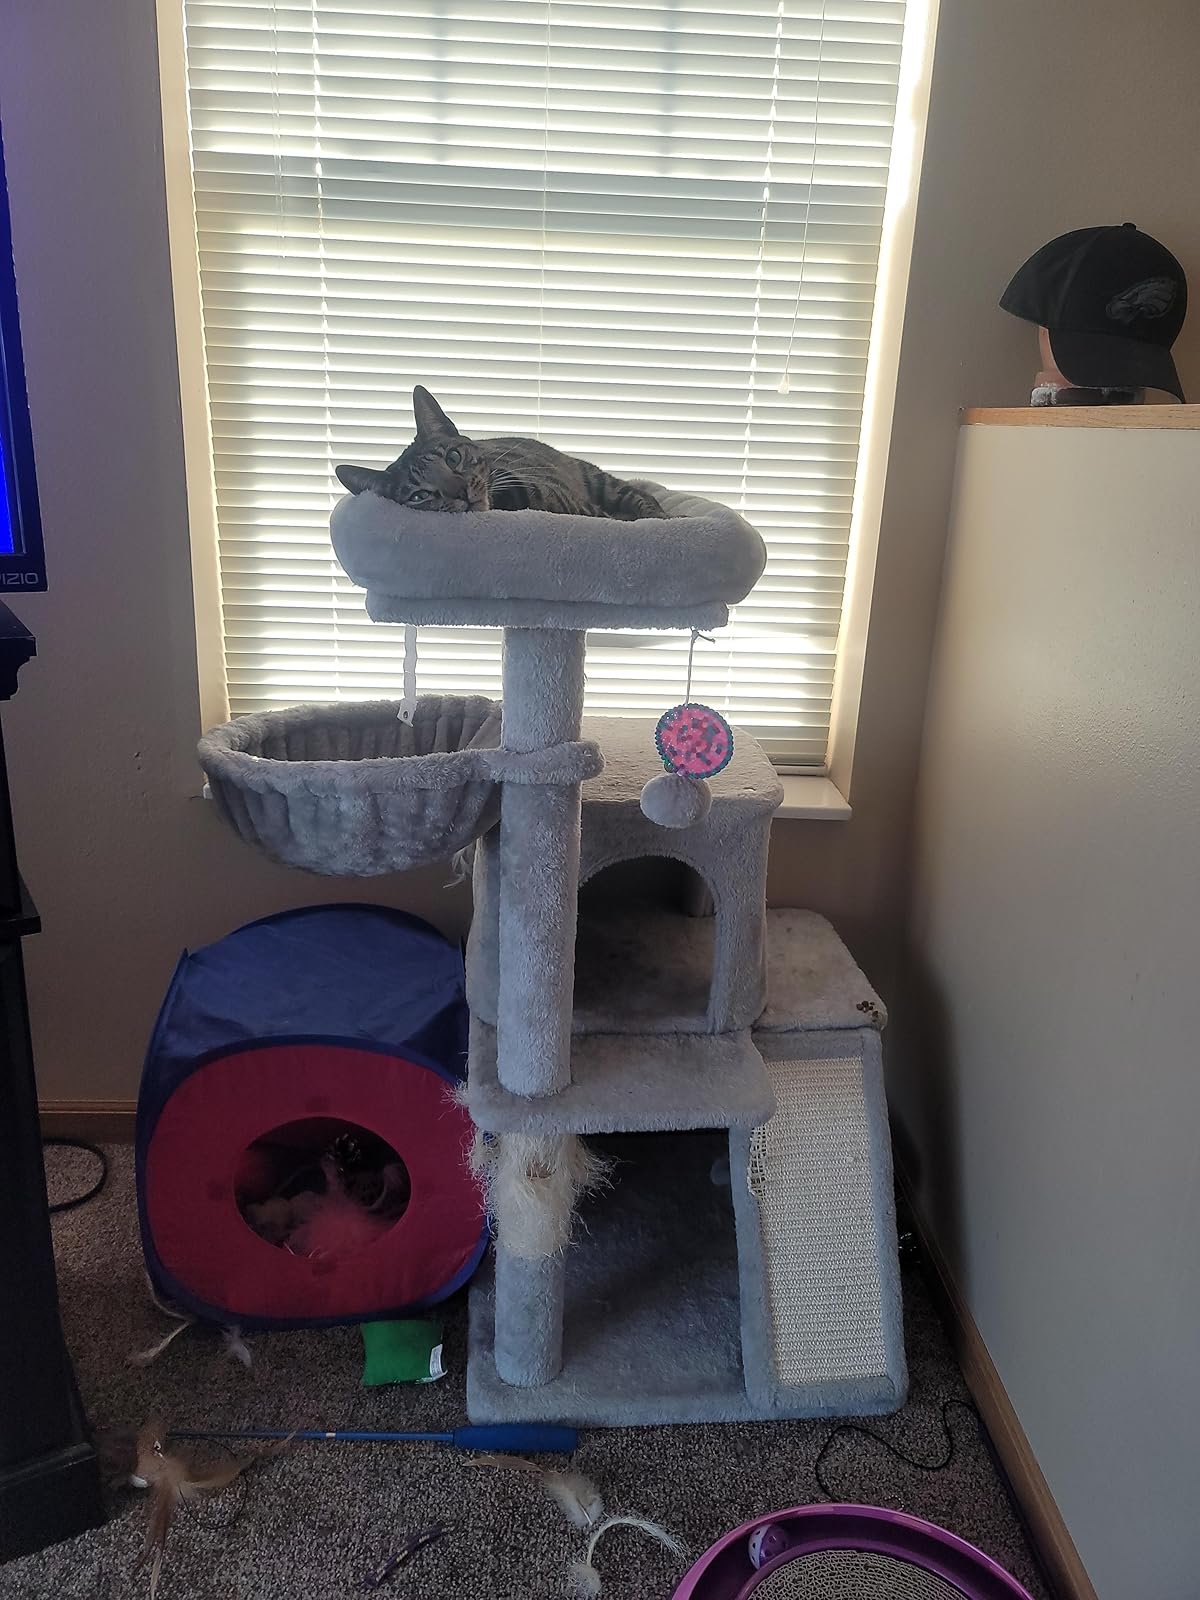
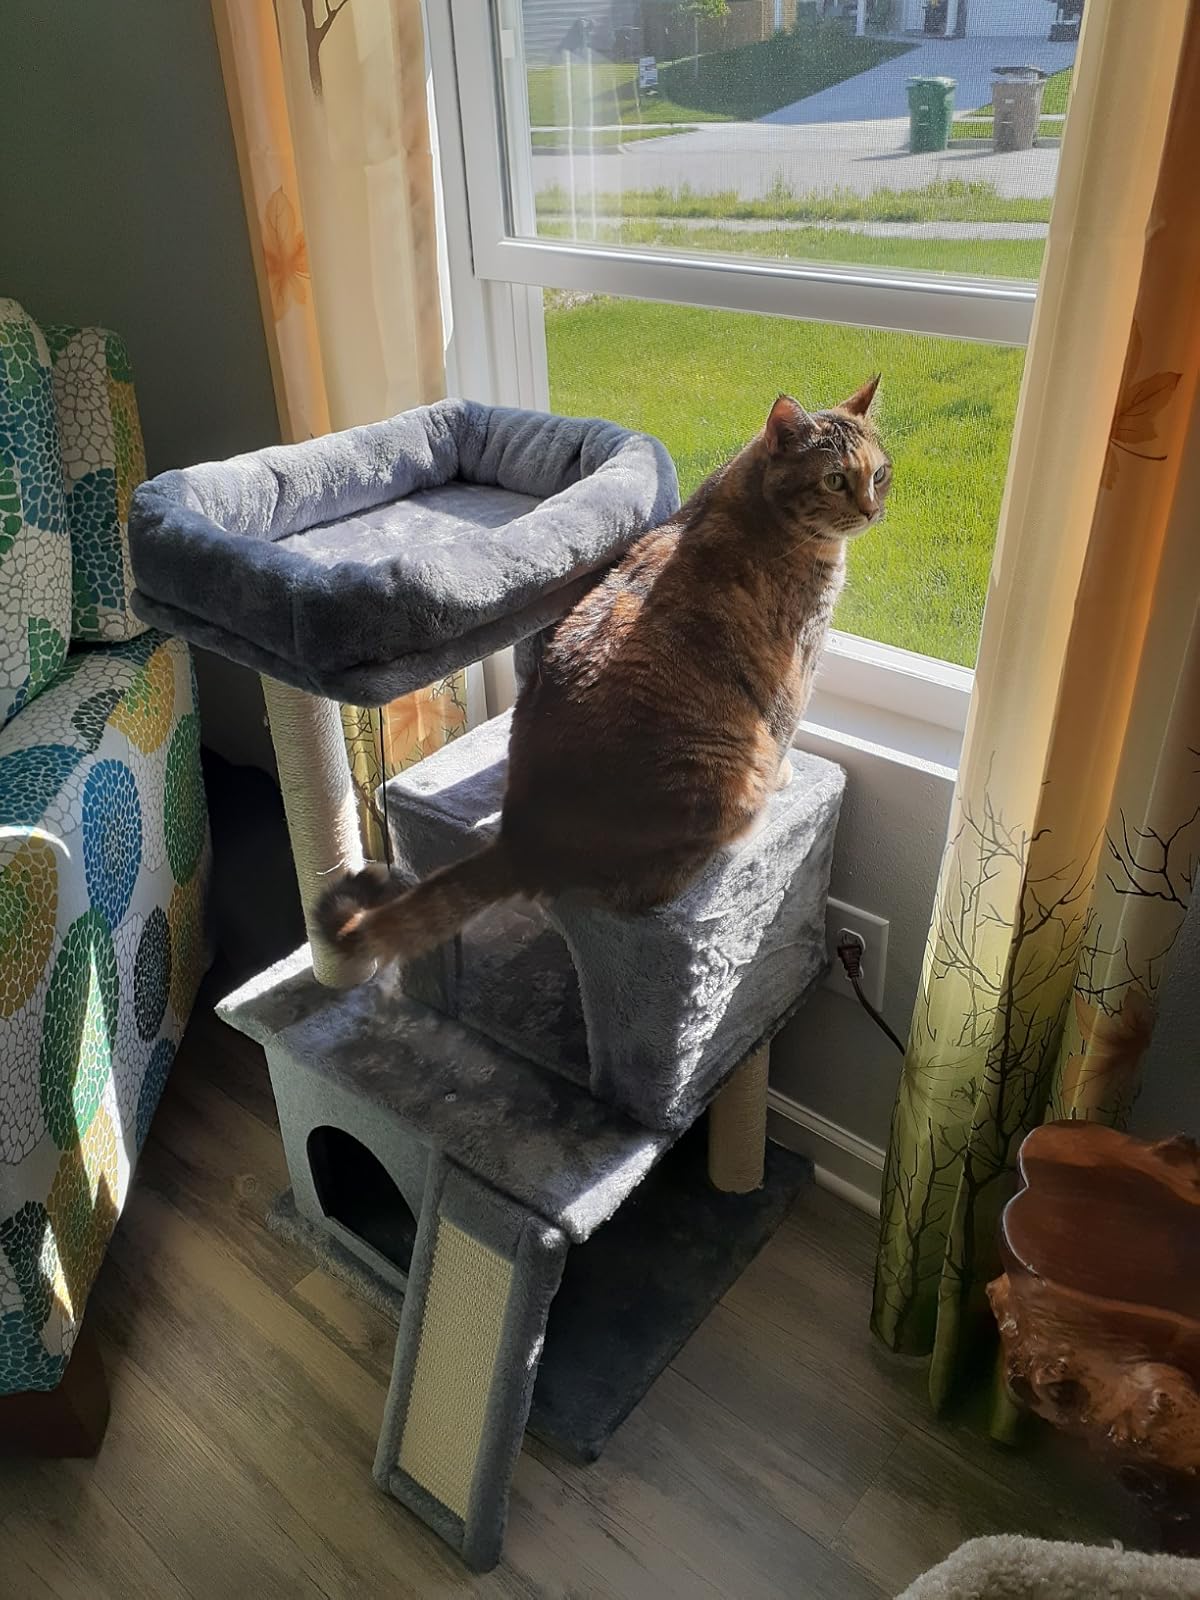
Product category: items_cat tree
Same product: no